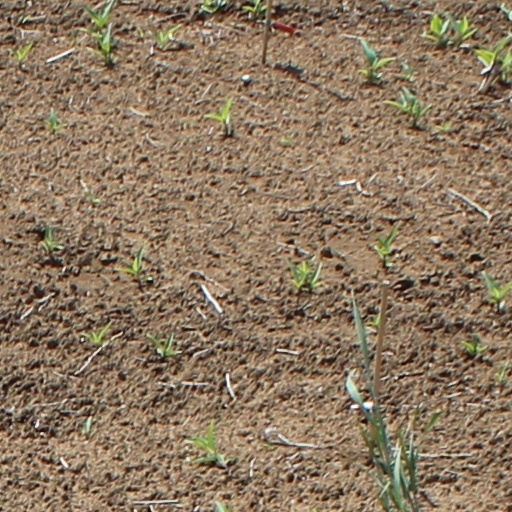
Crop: wheat